Feline foamy virus

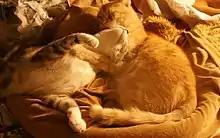
Grooming behavior in infected domesticated cats is thought to be one method of transmission of FeFV via saliva.

The host for FeFV is domestic and free-ranging felines. Although the major mode of transmission has not been specifically documented, FeFV has been identified in the saliva of many affected cats. Transmission has been hypothesized to occur through biting and grooming behaviors. The biting and aggressive behaviors in felines would account for many virus transmissions in wild cats while domesticated cats would be more apt to transmit the virus through licking. Cats who have been diagnosed with the virus are generally very healthy and go on to live normal lives, however if the cat also is infected with FIV (Feline immunodeficiency virus) it is advised to keep your cat indoors and away from other animals.